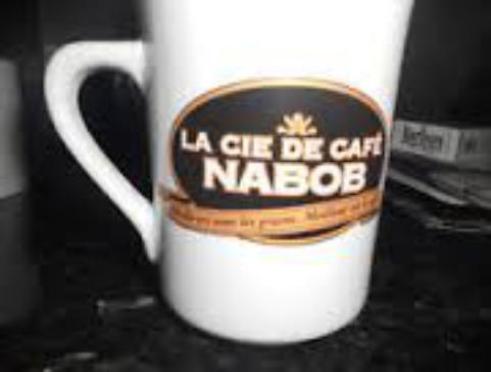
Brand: nabob
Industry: Food